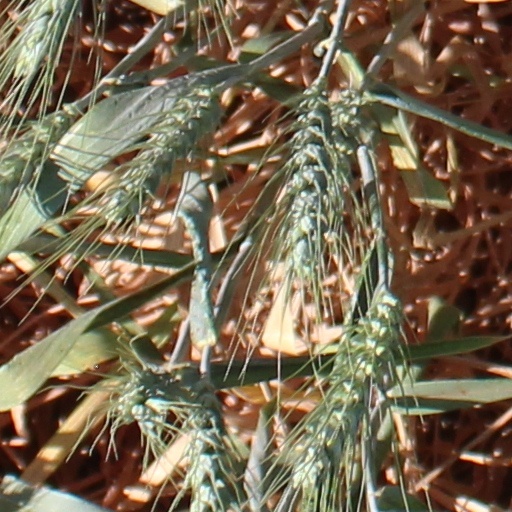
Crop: wheat